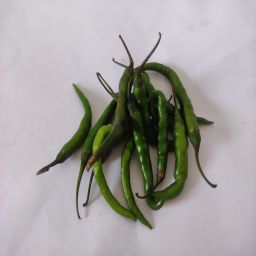
Crop: Chile Pepper
Quality: Unripe